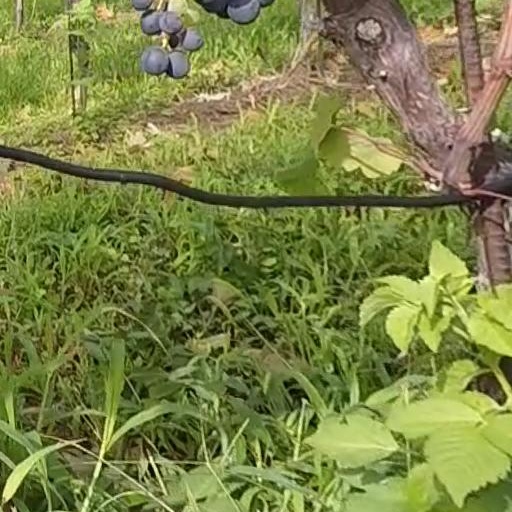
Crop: grape